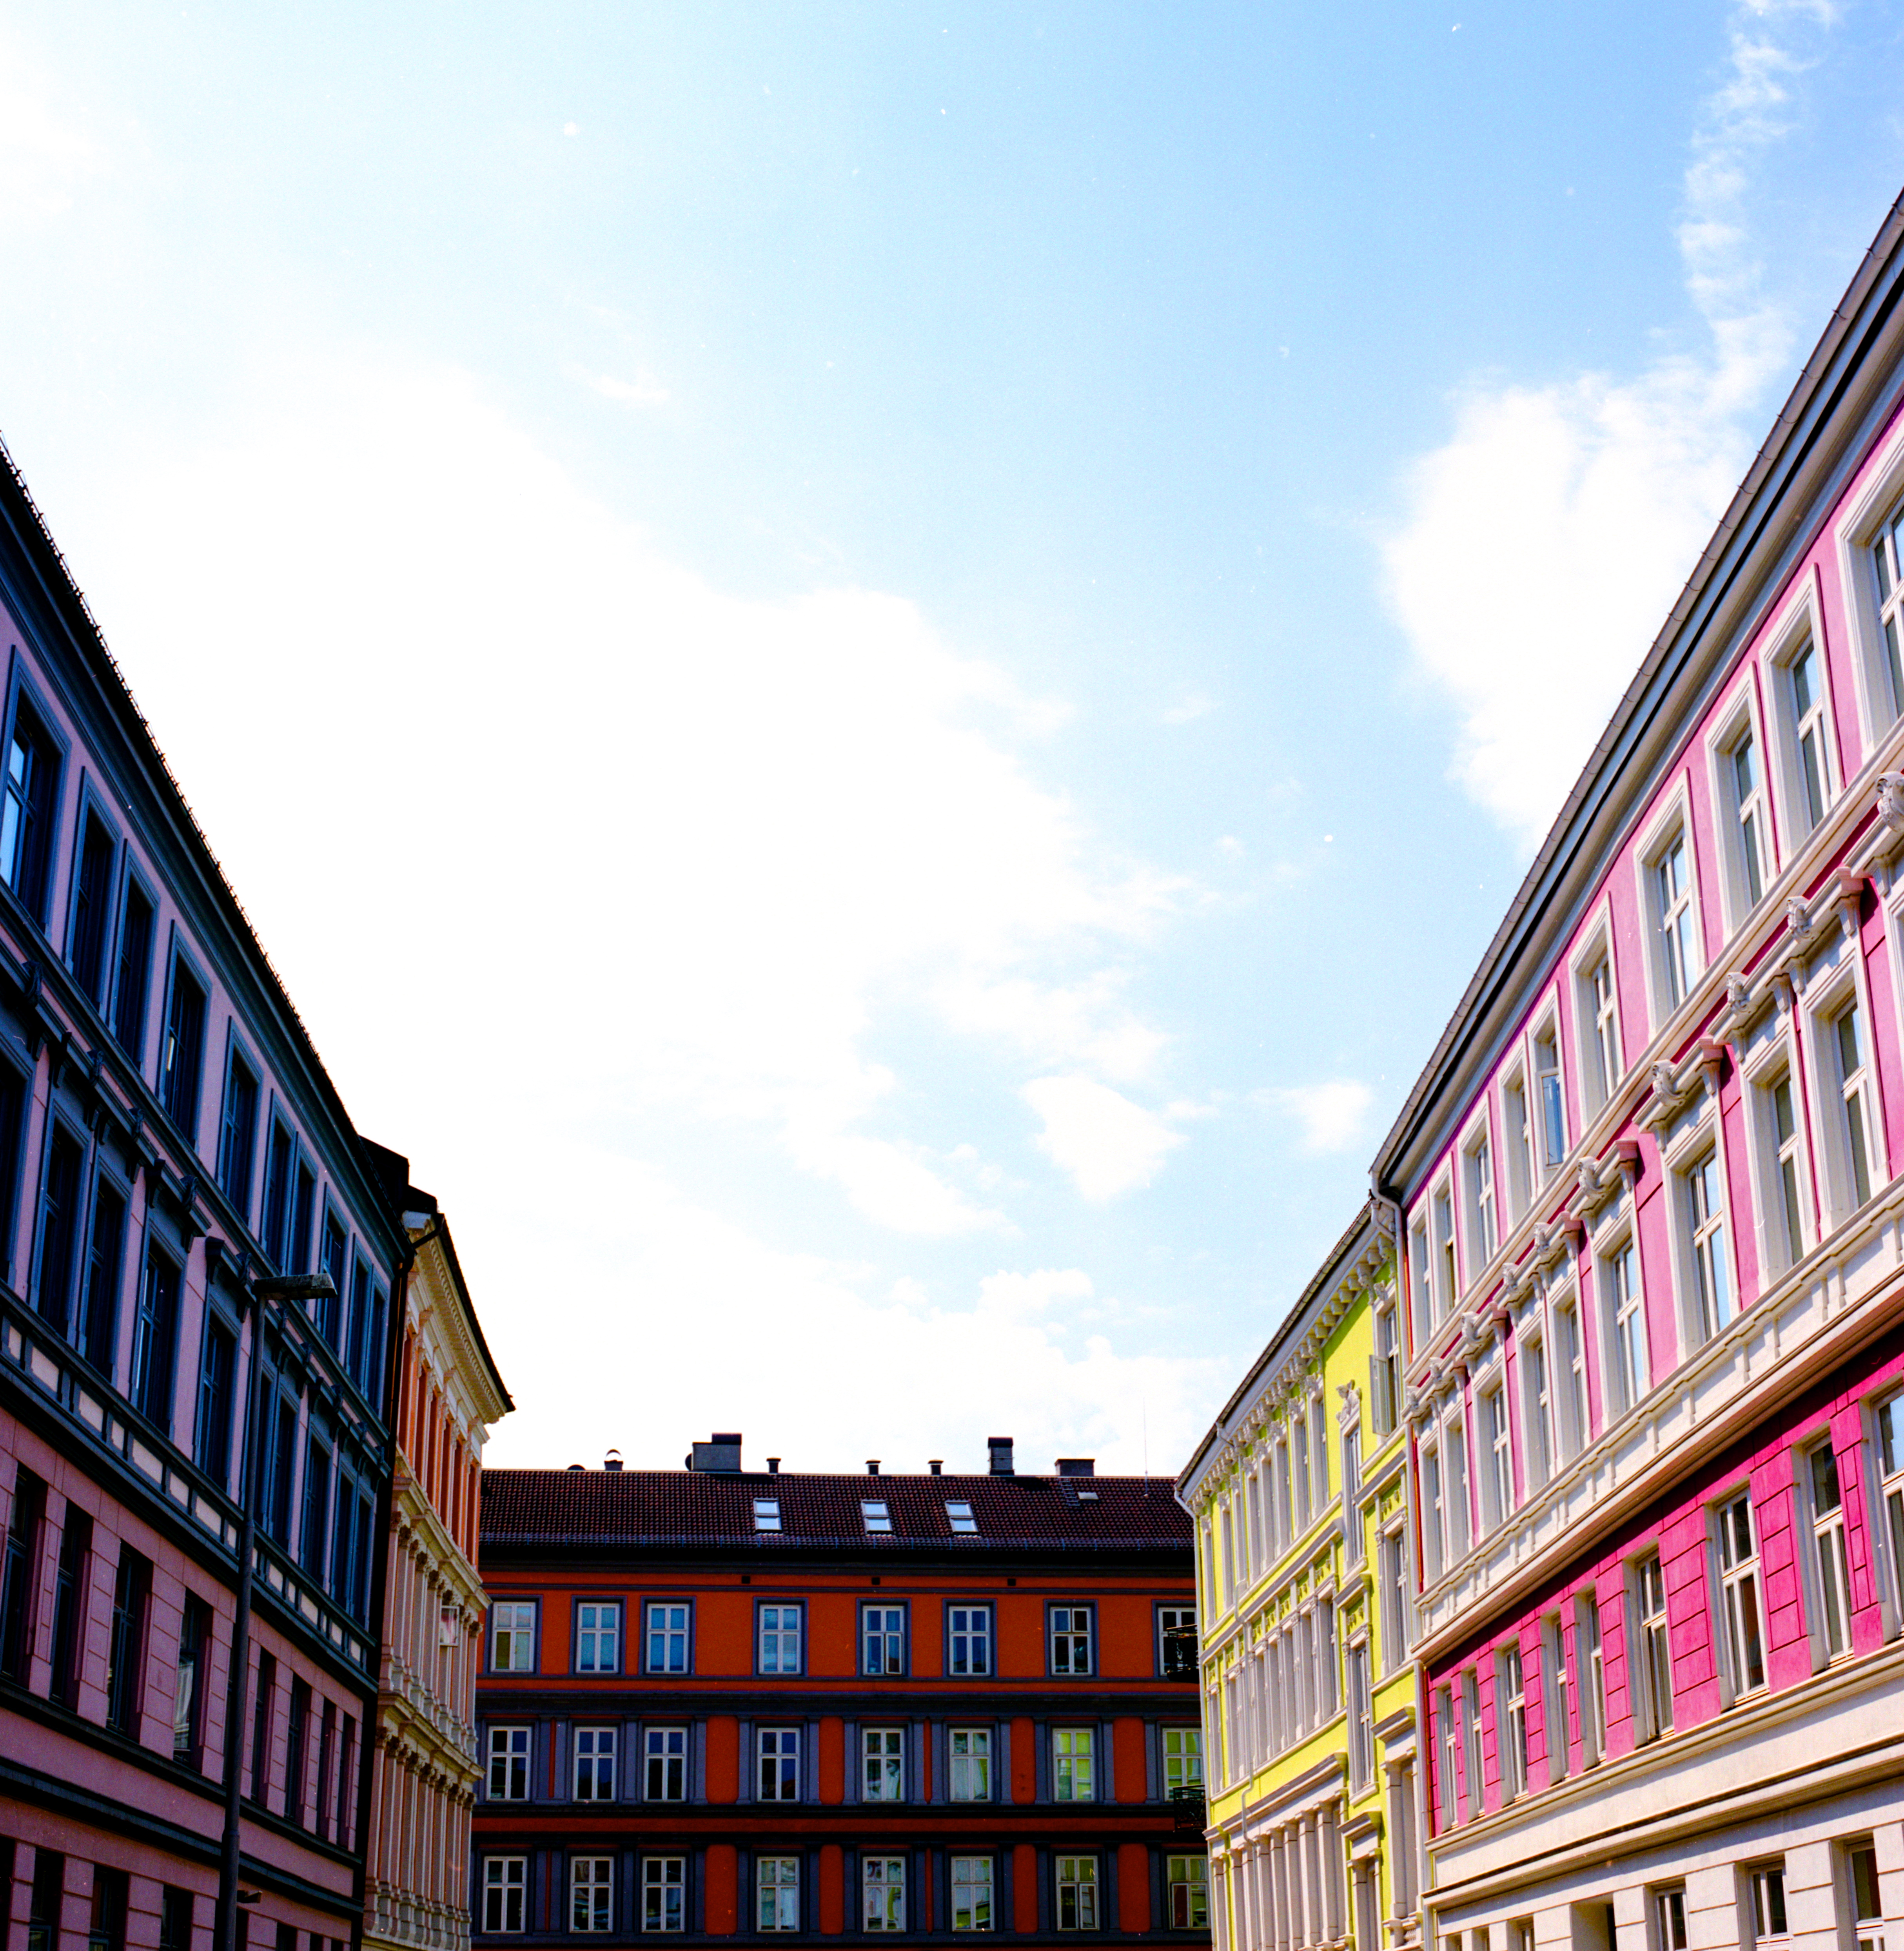
architecture, sky, view, building, city, skyscraper, cityscape, downtown, red, heaven, color, landmark, facade, blue, yellow, pink, skies, colours, oslo, east, neighbourhood, urban area, residential area, human settlement